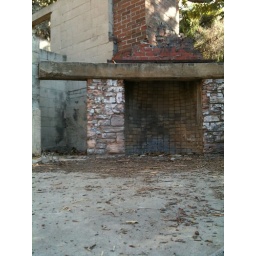
Hiking in solstice canyon ... Burnt down house